Springfield metropolitan area, Missouri

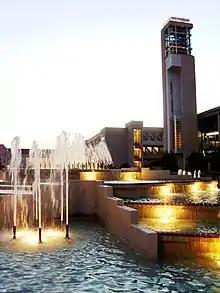
Meyer Library at Missouri State University Campus

There are also several private religious schools in the area, including Springfield Catholic and Springfield Lutheran.